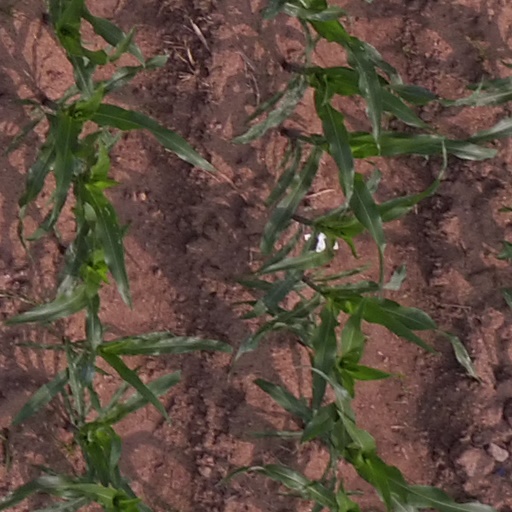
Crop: maize; corn